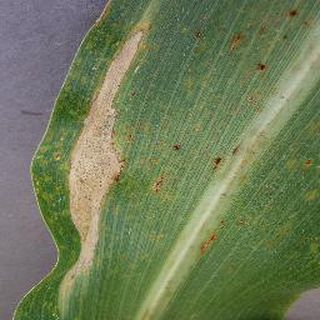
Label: corn_northern_leaf_blight